Ann Bostrom

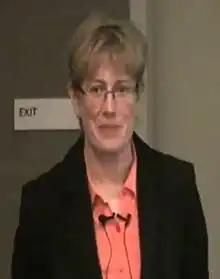
Bostrom in 2014

Bostrom joined the faculty at the Georgia Institute of Technology in 1992. She moved to the National Science Foundation in 1999, where she worked as Director of the Decision Risk and Management Science Program. At NSF, Bostrom was responsible for the Natural Disaster Reduction and the National Earthquake Hazard Reduction programs. Georgia Tech made Bostrom the Associate Dean for Research in 2004, and then a professor in 2007. In 2007, Bostrom moved to the University of Washington. Her research focuses on the communication and management of research. She has studied the risks associated with climate change.